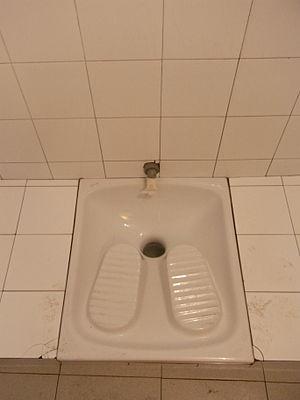
Le rinçage des toilettes consiste à débarrasser la cuvette des toilettes des matières après défécation. Grand consommateur d'eau, il a fait l'objet de développements techniques continus depuis l'invention des toilettes.